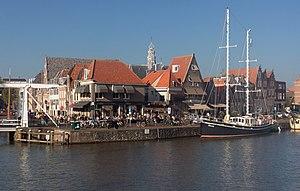
Hoorn, parfois francisé en Horn, est une ville et commune néerlandaise, située dans le nord-est de la province de Hollande-Septentrionale, dans la région historique de Frise-Occidentale. Elle est bordée au sud par le Markermeer, à l'est par Koggenland, au nord par Medemblik et à l'ouest par Drechterland. Lors du recensement de 2017, elle compte 72 707 habitants.